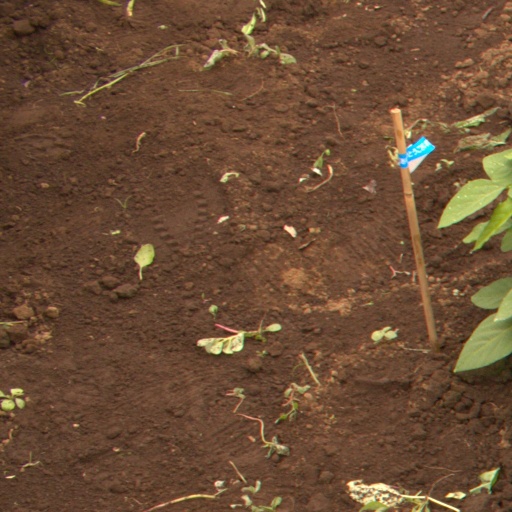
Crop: soybean